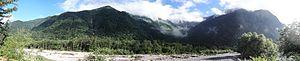
Kamikōchi est une vallée reculée des monts Hida dans la partie occidentale de la préfecture de Nagano au Japon.